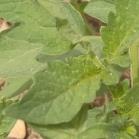
Crop: Tomato
Condition: healthy-leaf